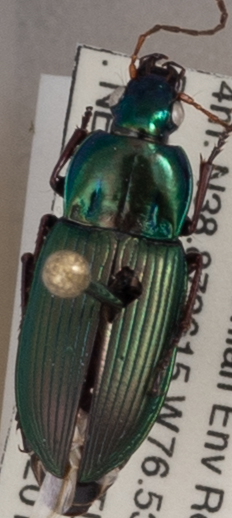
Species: Poecilus chalcites
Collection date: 2019-05-30
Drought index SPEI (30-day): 1.13
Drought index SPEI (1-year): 2.09
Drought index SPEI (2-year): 1.69